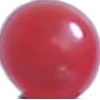
Label: Redcurrant 1